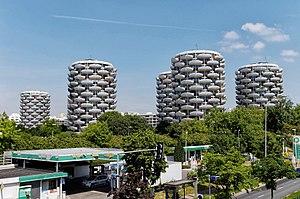
Cet article recense les édifices protégés au titre du Patrimoine du XXᵉ siècle du département du Val-de-Marne, en France.
Gérard Grandval né le 7 octobre 1930 à Paris est un architecte français.